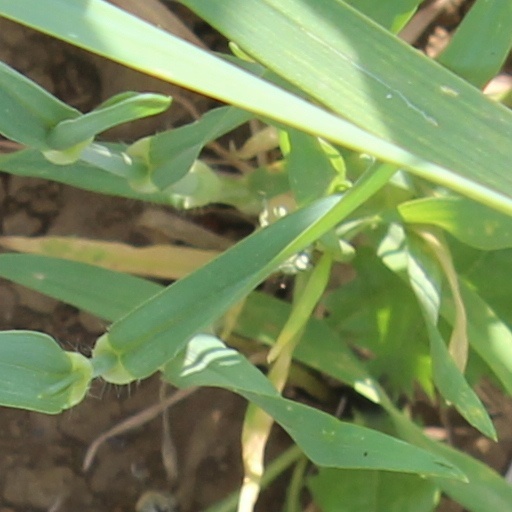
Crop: wheat